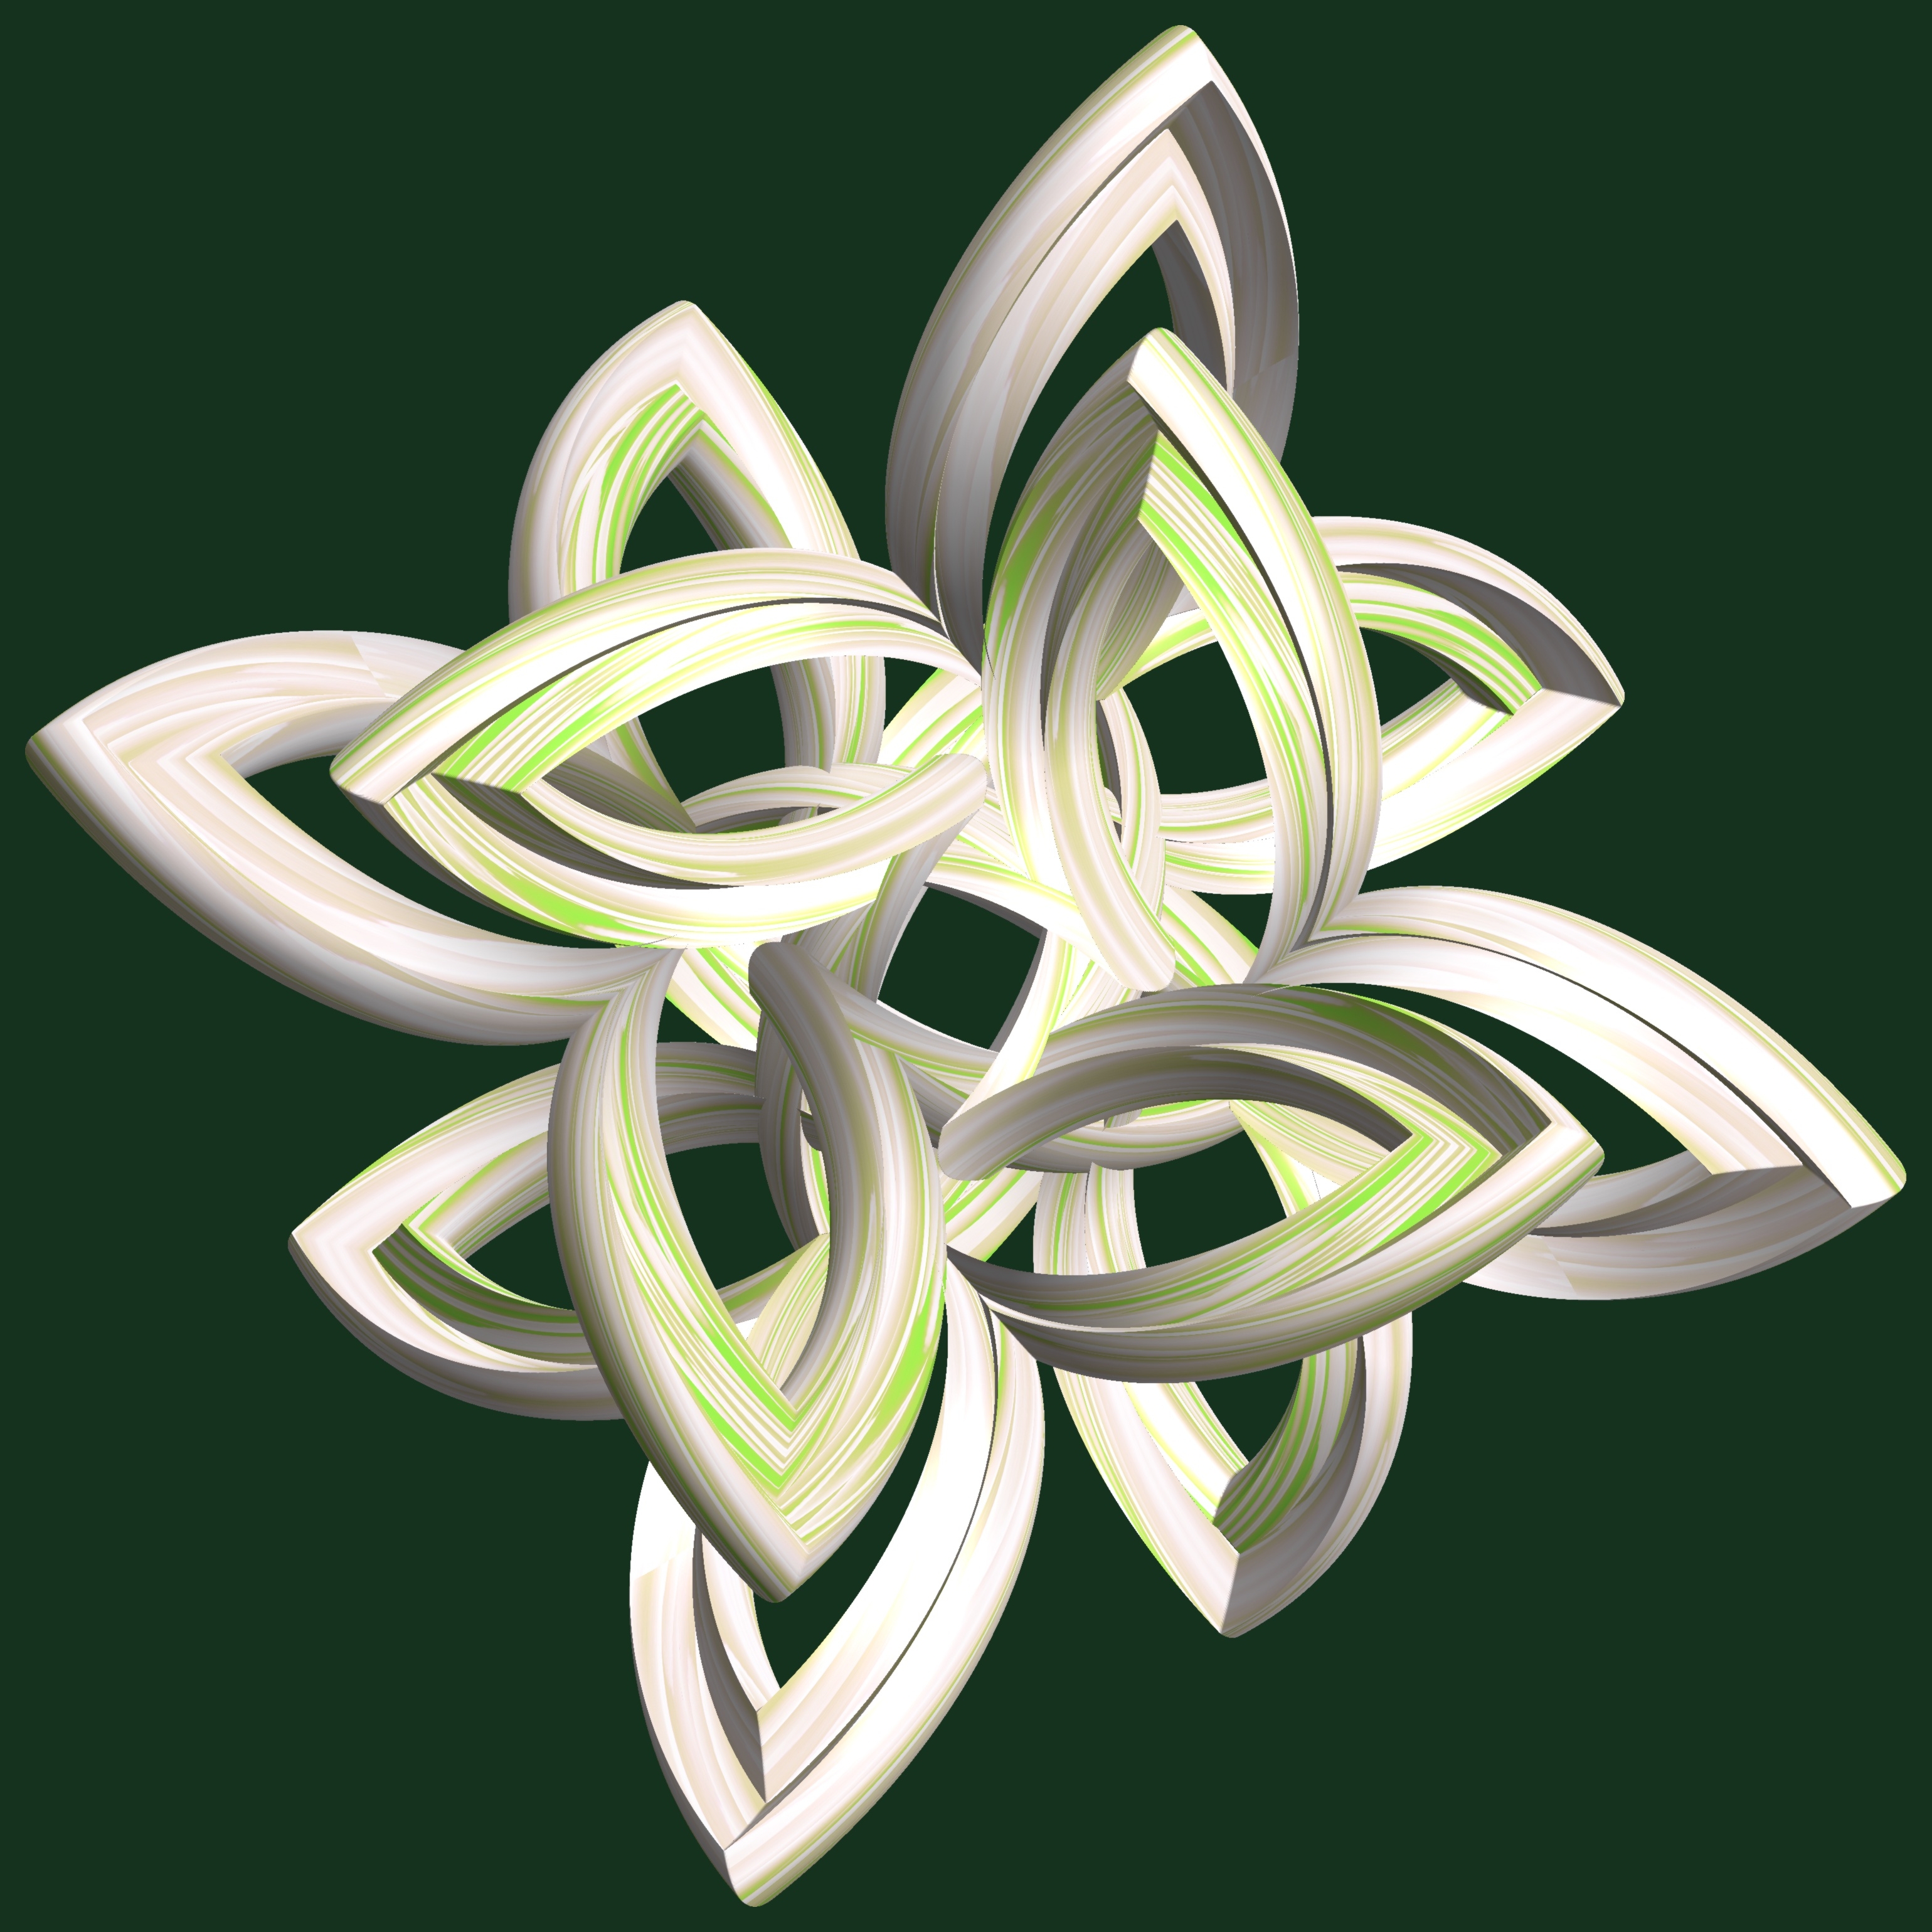
structure, wheel, texture, spiral, pattern, green, lighting, circle, jewellery, font, design, symmetry, 3d, graphic, torus, mathematica, cg, parametricplot3d, code, program, algorithm, abstruct, mapping, fashion accessory